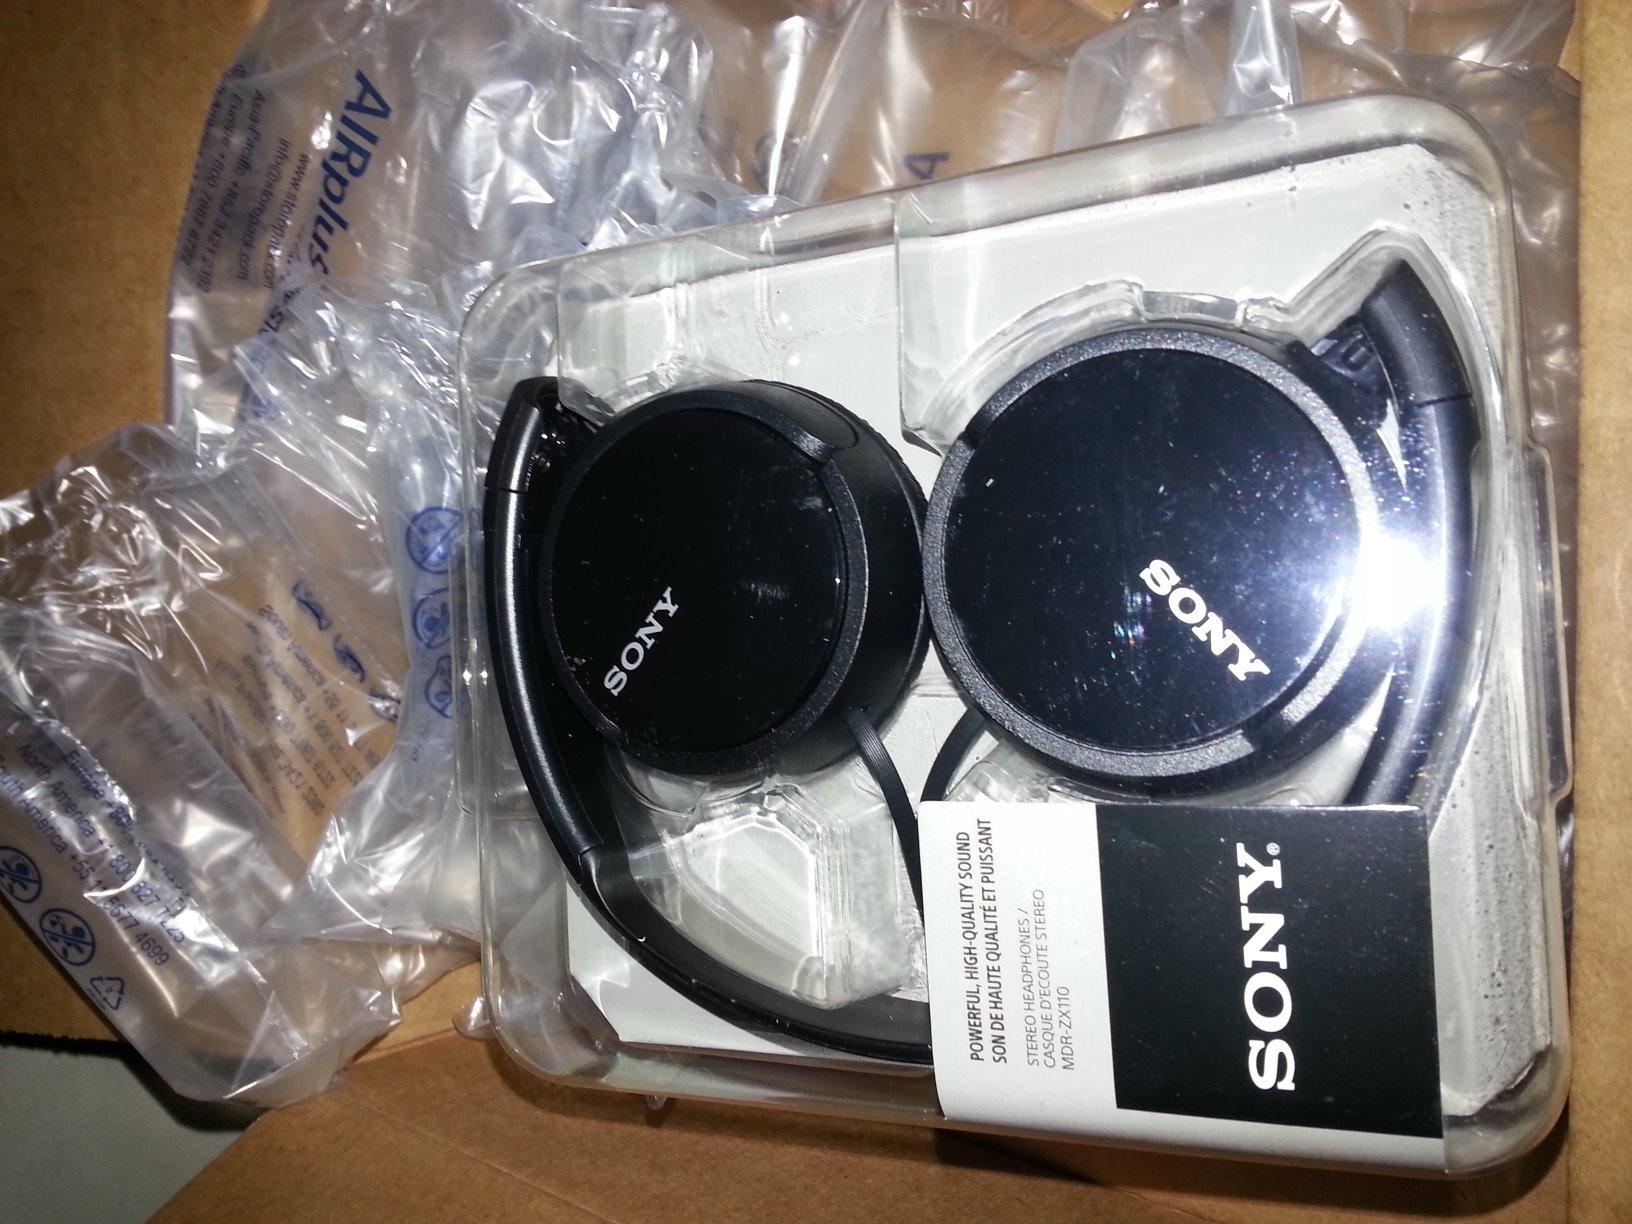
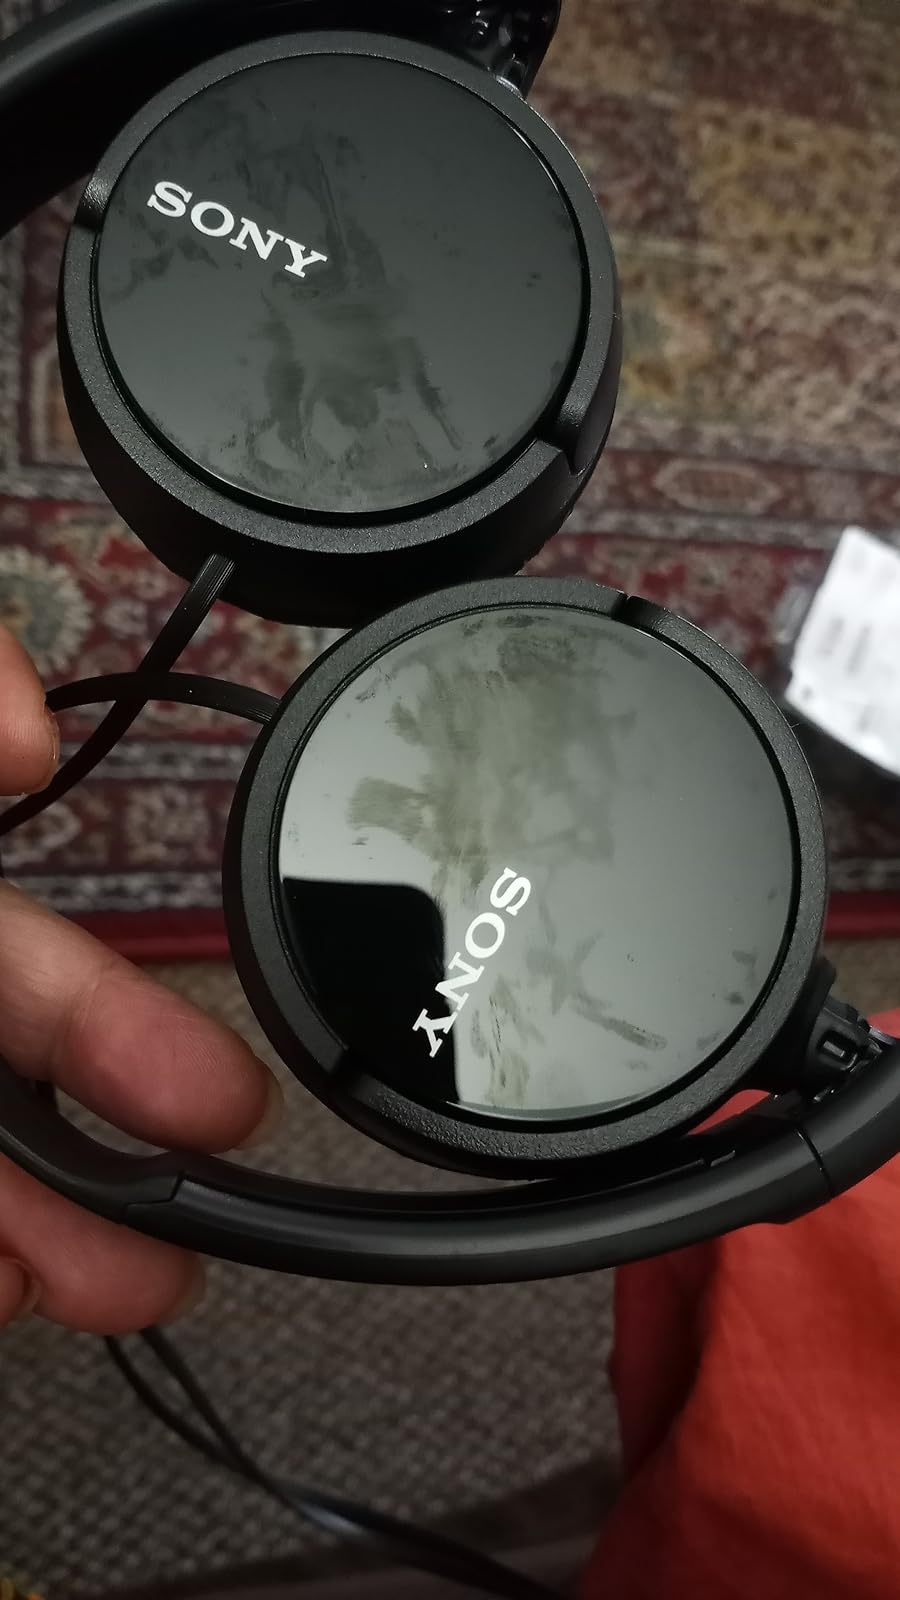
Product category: headphones
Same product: yes